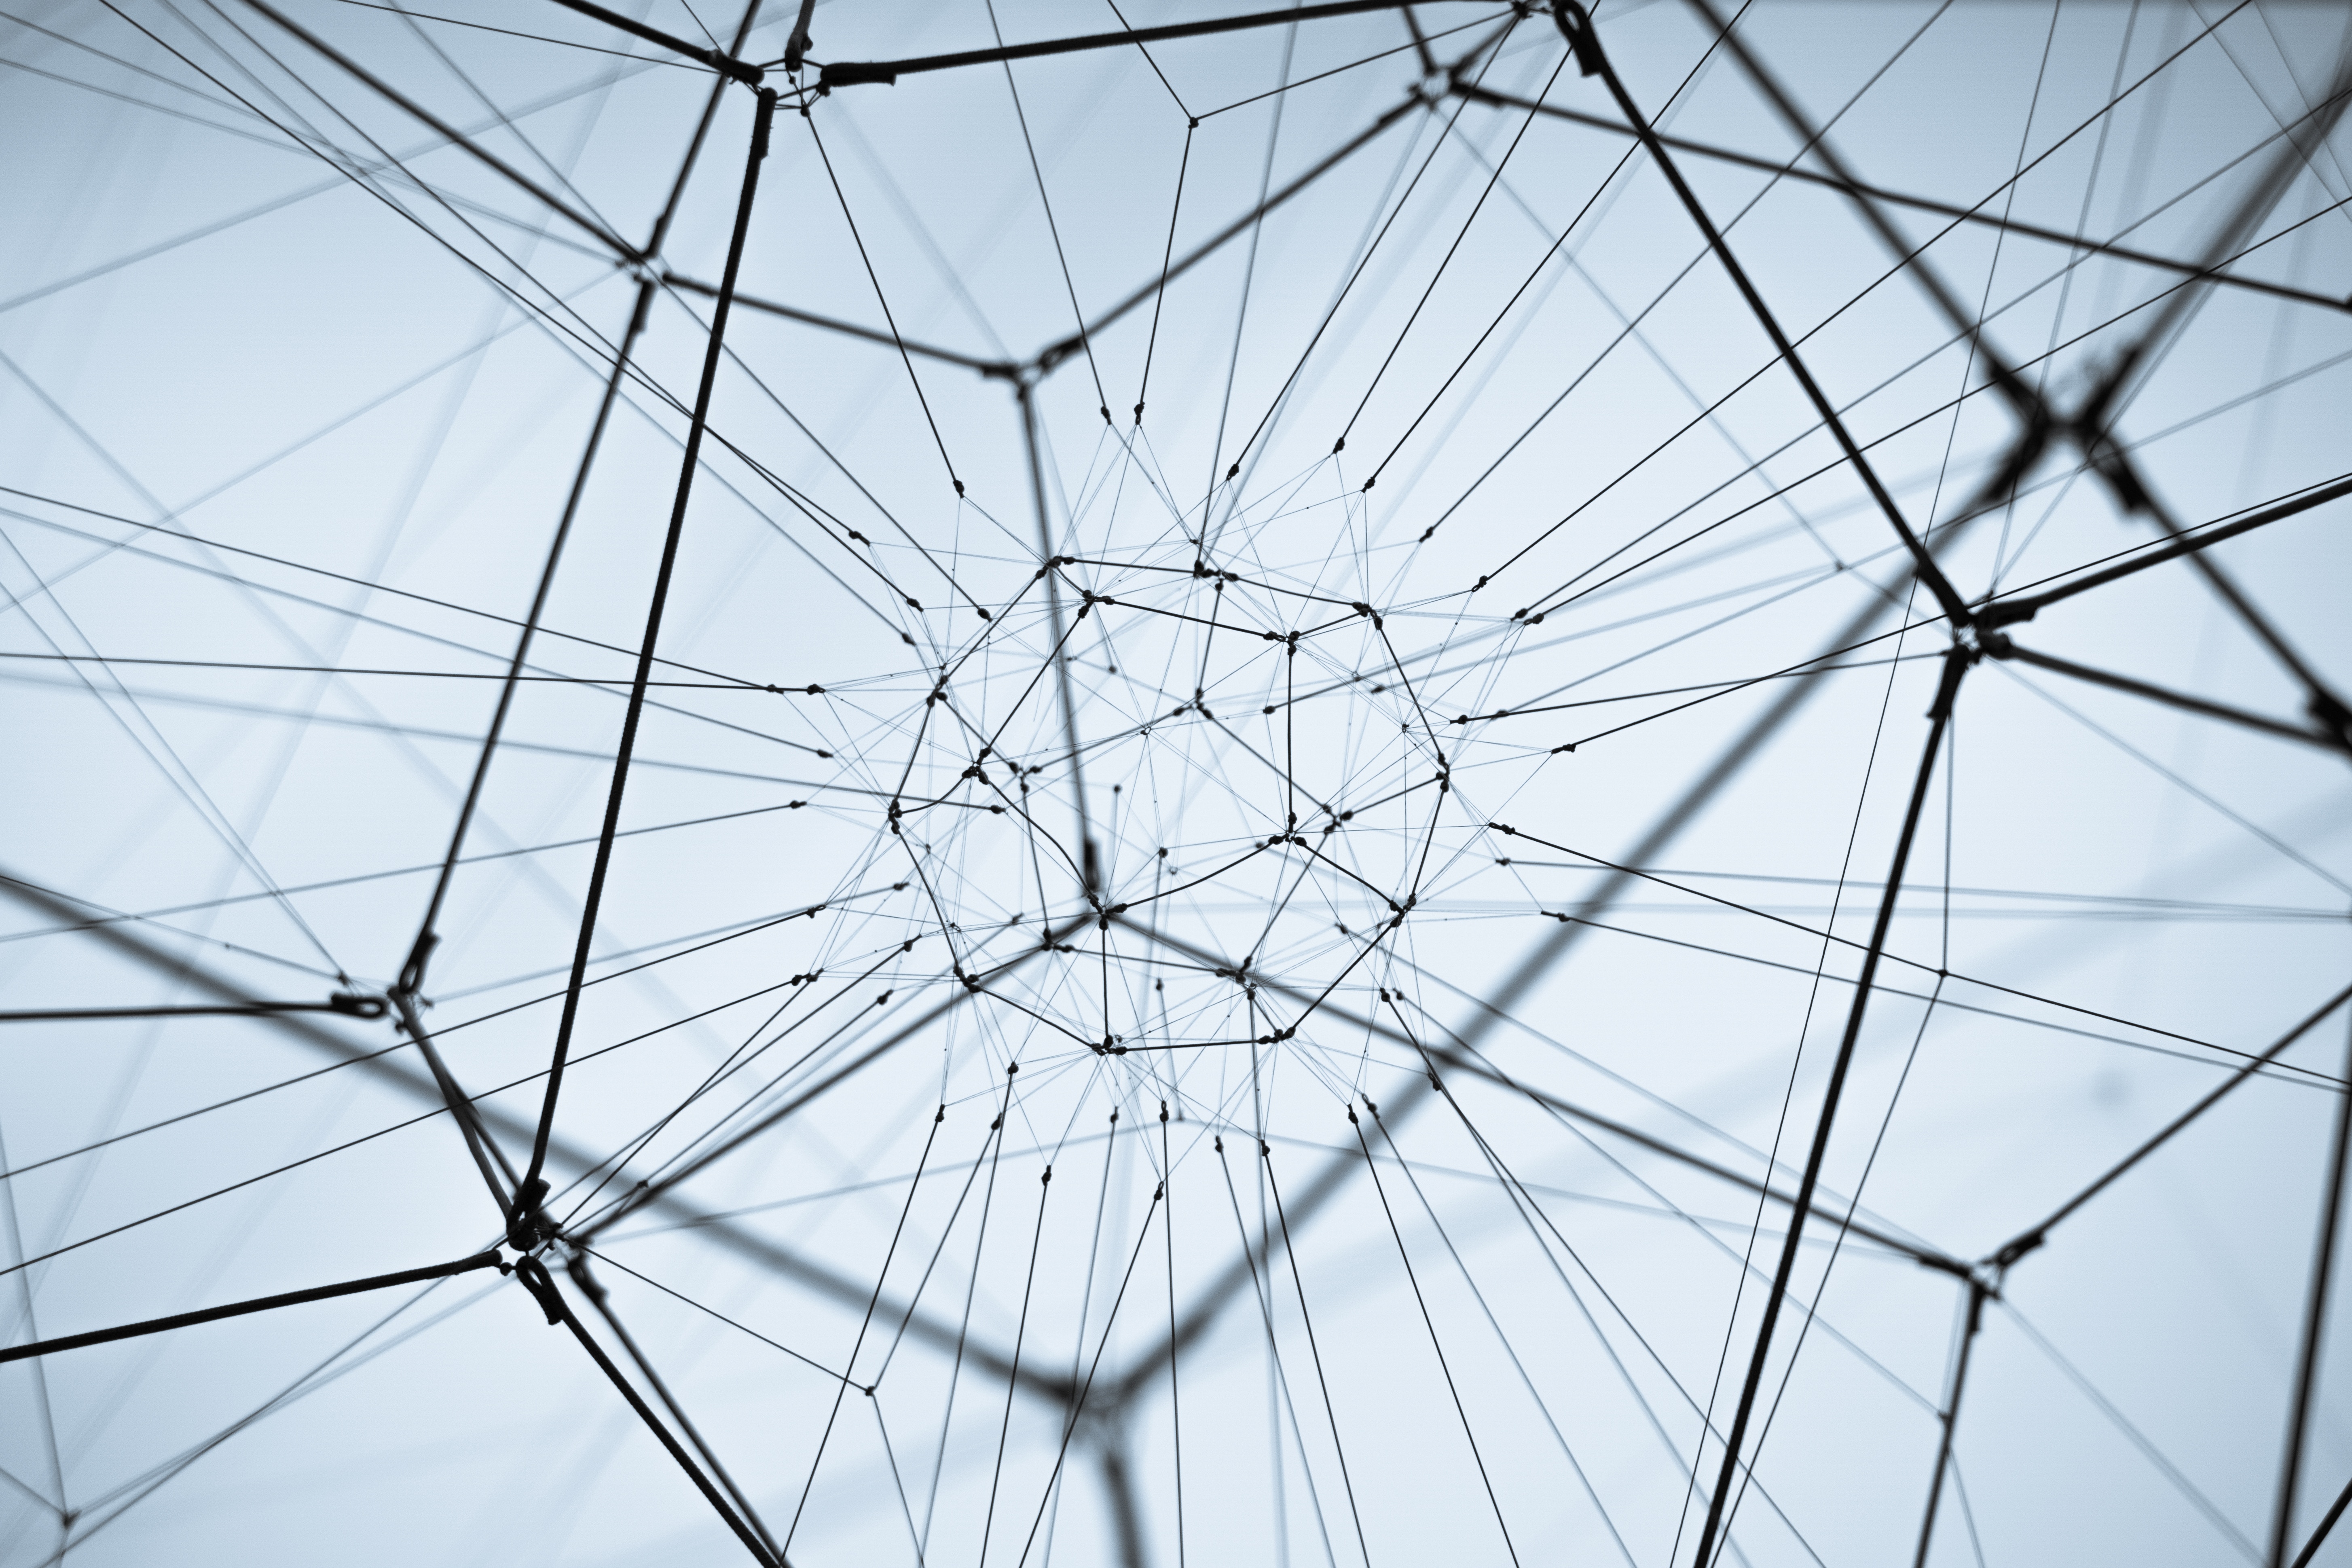
wheel, line, ferris wheel, mast, electricity, circle, spider web, symmetry, tourist attraction, shape, bicycle wheel, outdoor structure, electronics accessory